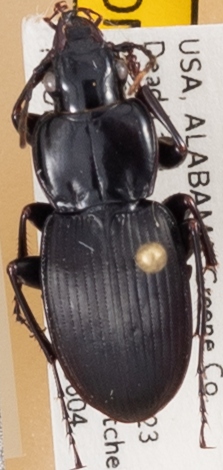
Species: Cyclotrachelus convivus
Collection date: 2018-06-04
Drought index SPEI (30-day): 0.9
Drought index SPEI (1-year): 1.01
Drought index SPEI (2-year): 0.03